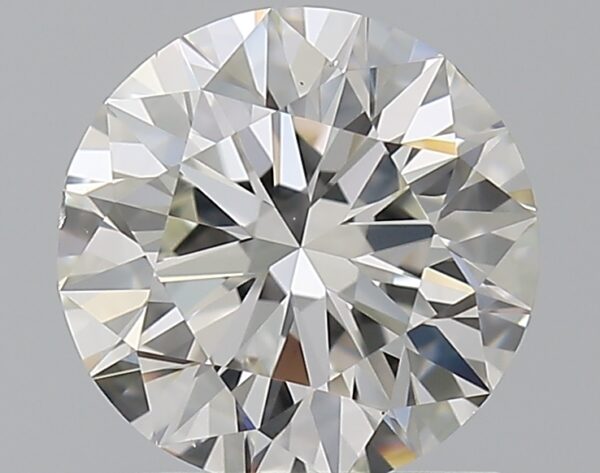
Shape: round
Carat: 1.5
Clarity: VS2
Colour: H
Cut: EX
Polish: EX
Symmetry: EX
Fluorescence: F
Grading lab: GIA
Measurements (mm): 7.29 x 7.33 x 4.55